Canterbury Crusaders (speedway)

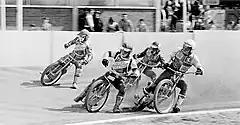
Crusaders away at Oxford in 1977

In just their third season in 1970, the Crusaders' won their first league title despite losing Peter Murray and Martyn Piddock. New Zealander Graeme Smith was signed from Hackney, Barry Crowson returned and Barry Thomas improved significantly to help Canterbury win the league by two points clear of Eastbourne Eagles.